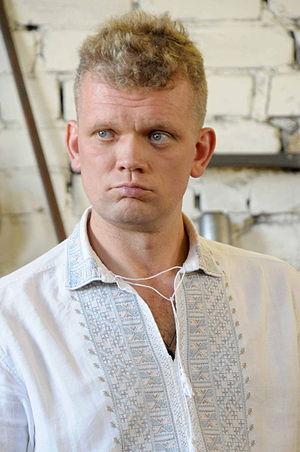
Svoboda, officiellement dénommé Union panukrainienne « Liberté » est un parti ukrainien nationaliste, classé à droite, voire à l'extrême droite, fondé en 1991 sous le nom de Parti social-national d'Ukraine.
Ihor Oleksandrovytch Chvaïka est un homme politique ukrainien du parti d'extrême droite Svoboda.